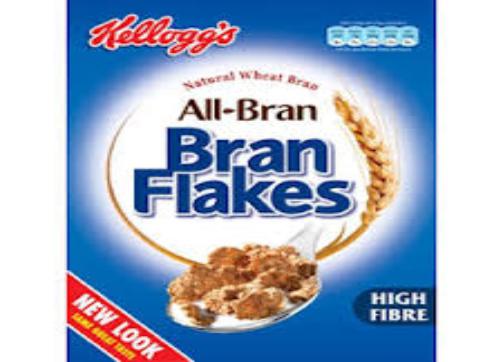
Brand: Bran Flakes
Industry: Food